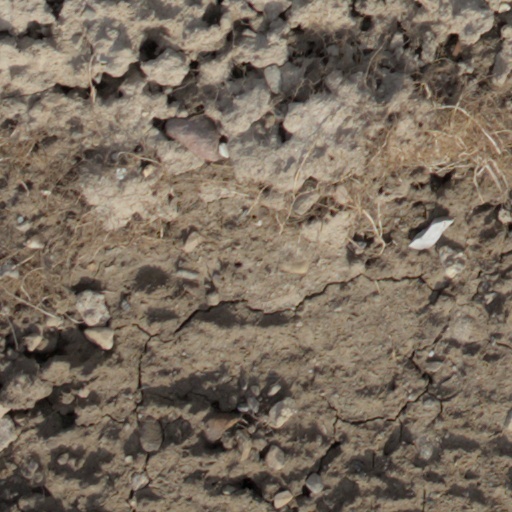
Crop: wheat